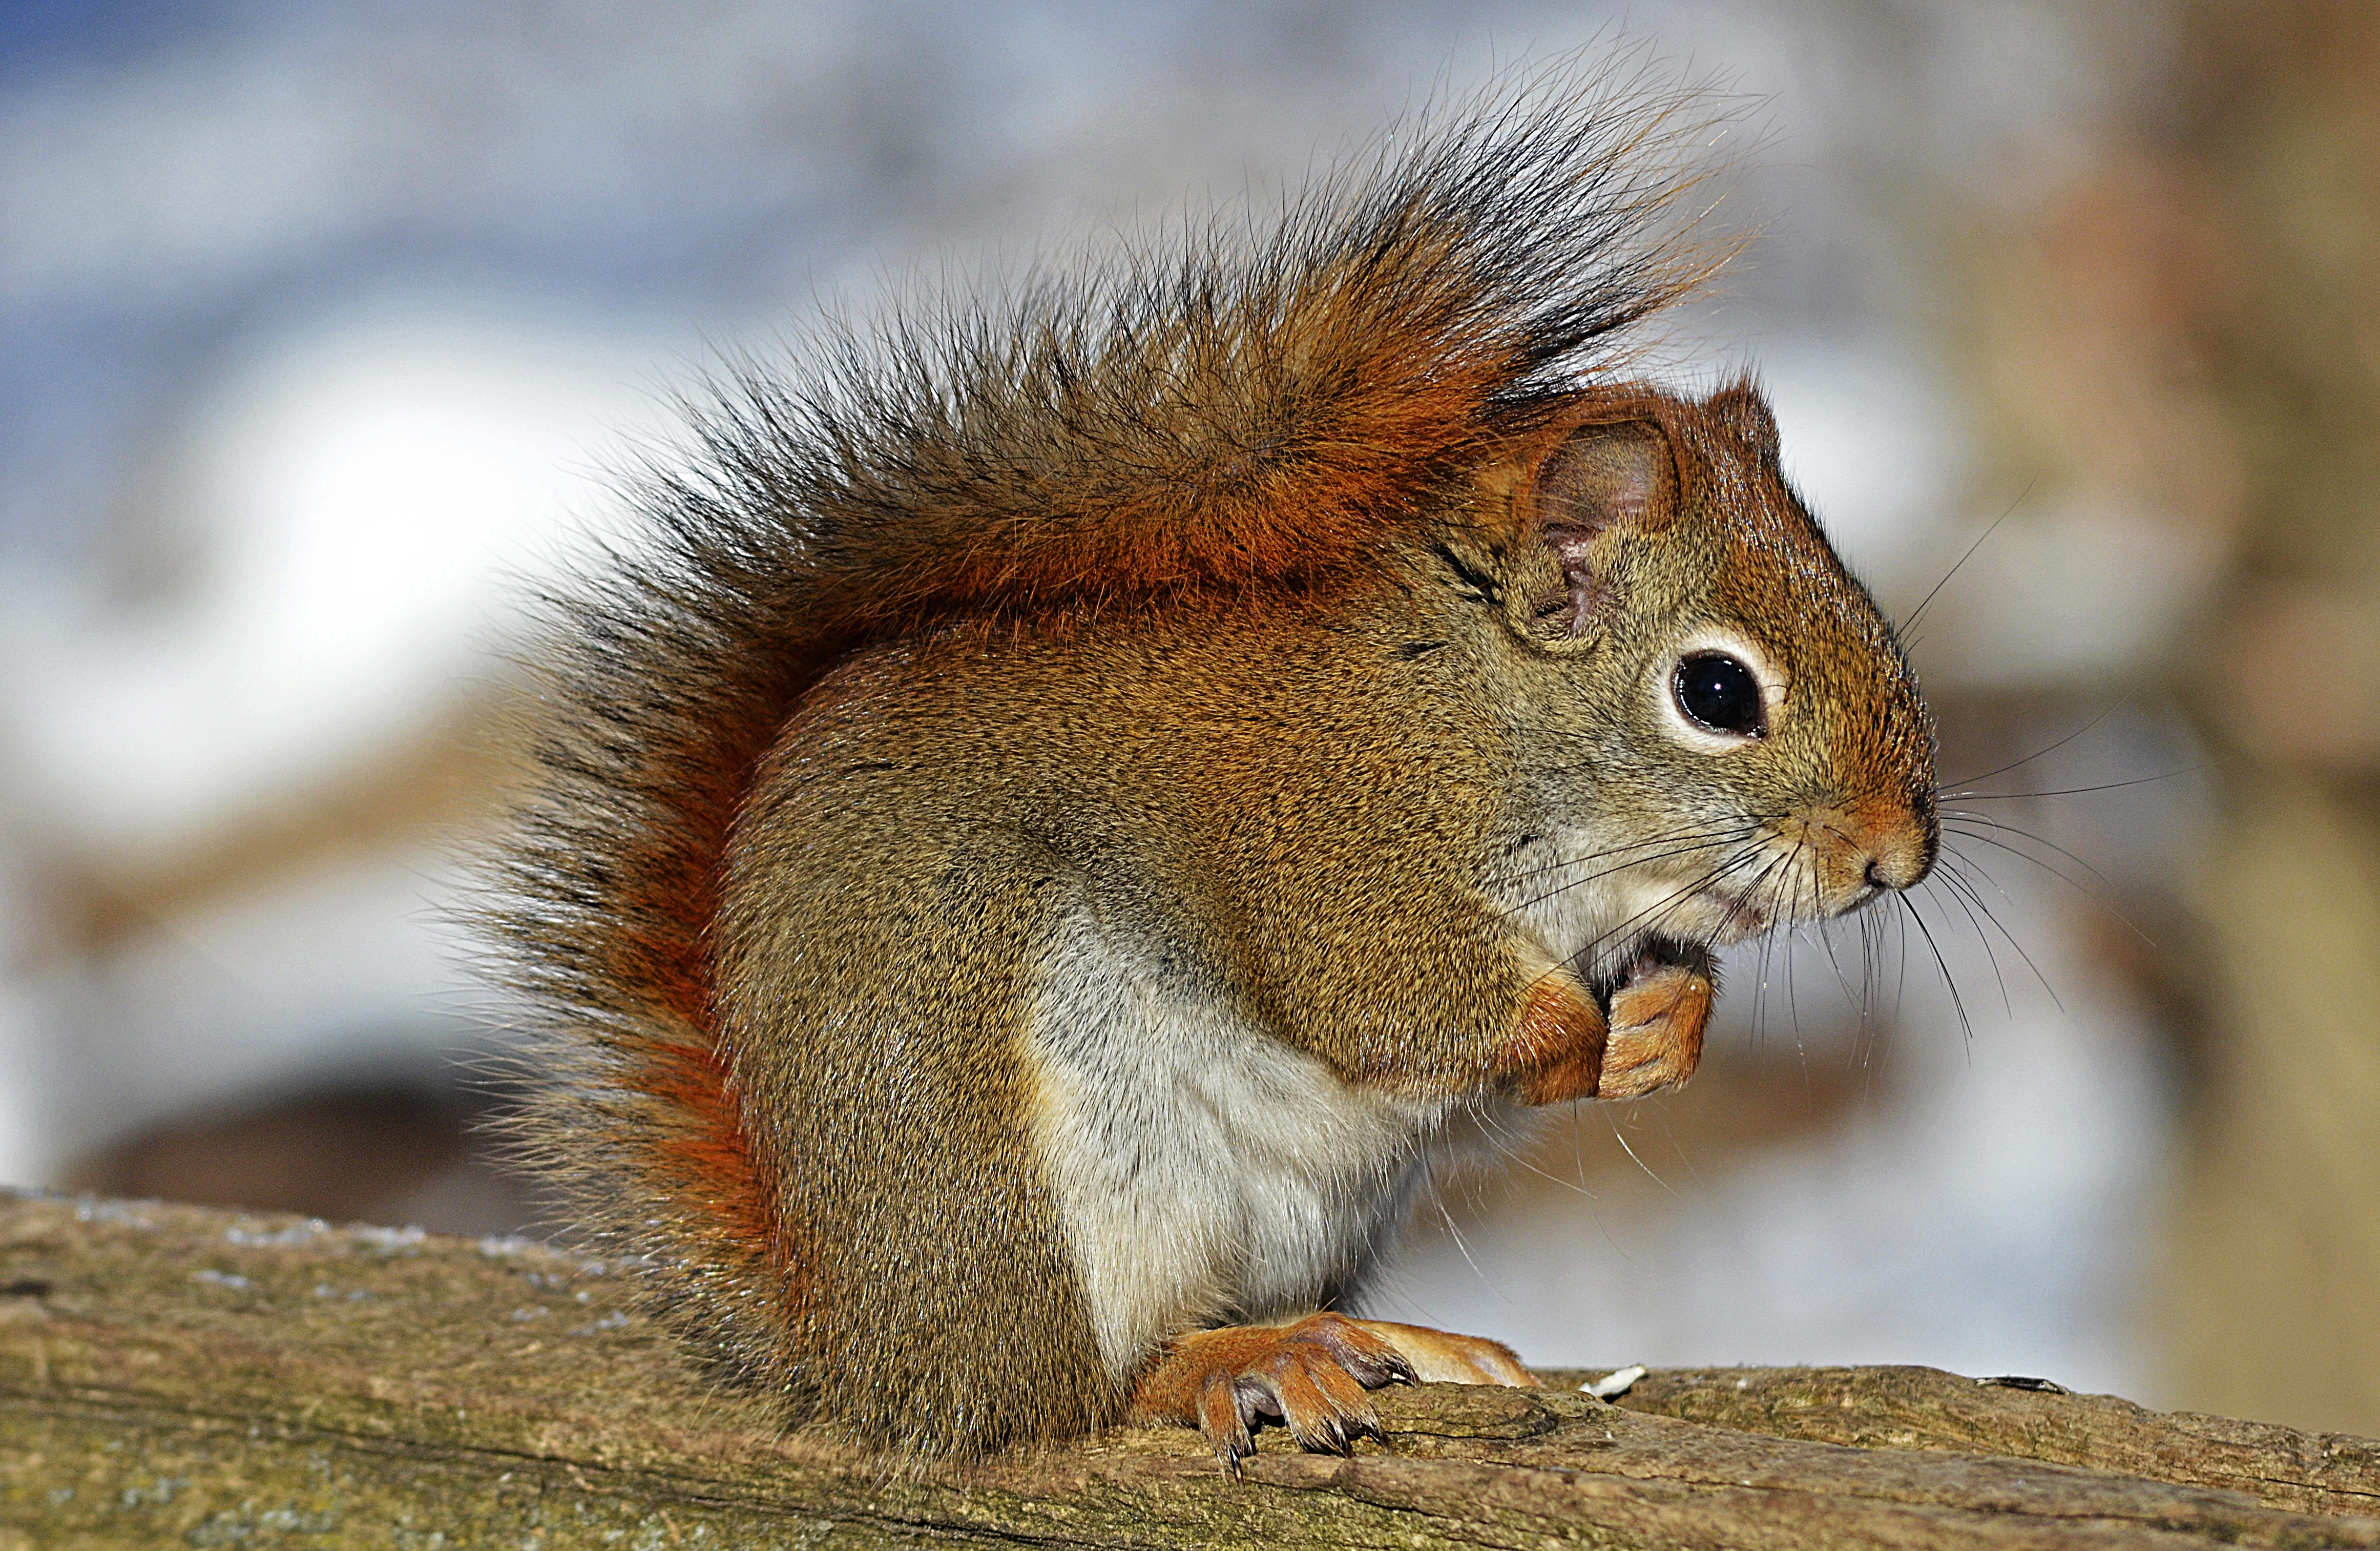
nature, outdoor, animal, cute, wildlife, environment, mammal, squirrel, rodent, fauna, close up, outdoors, woods, whiskers, furry, vertebrate, chipmunk, perched, gray squirrel, red squirrel, fox squirrel